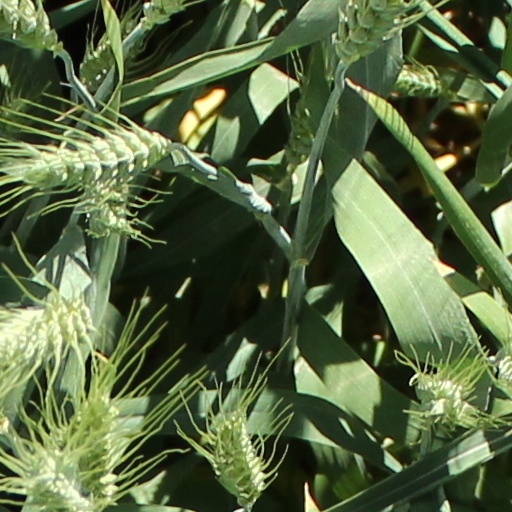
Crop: wheat